Mohan S. Gundeti

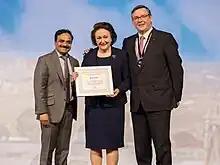
EAU Munchen Award

2012: Third Prize Basis Research Award for Clinical Research study entitled “Is Pelvic Plexus Nerve Identification possible during the Robotic Assisted Laparoscopic Ureteric Reimplantation (RALUR)” awarded by the European Society of Pediatric Urology (ESPU).